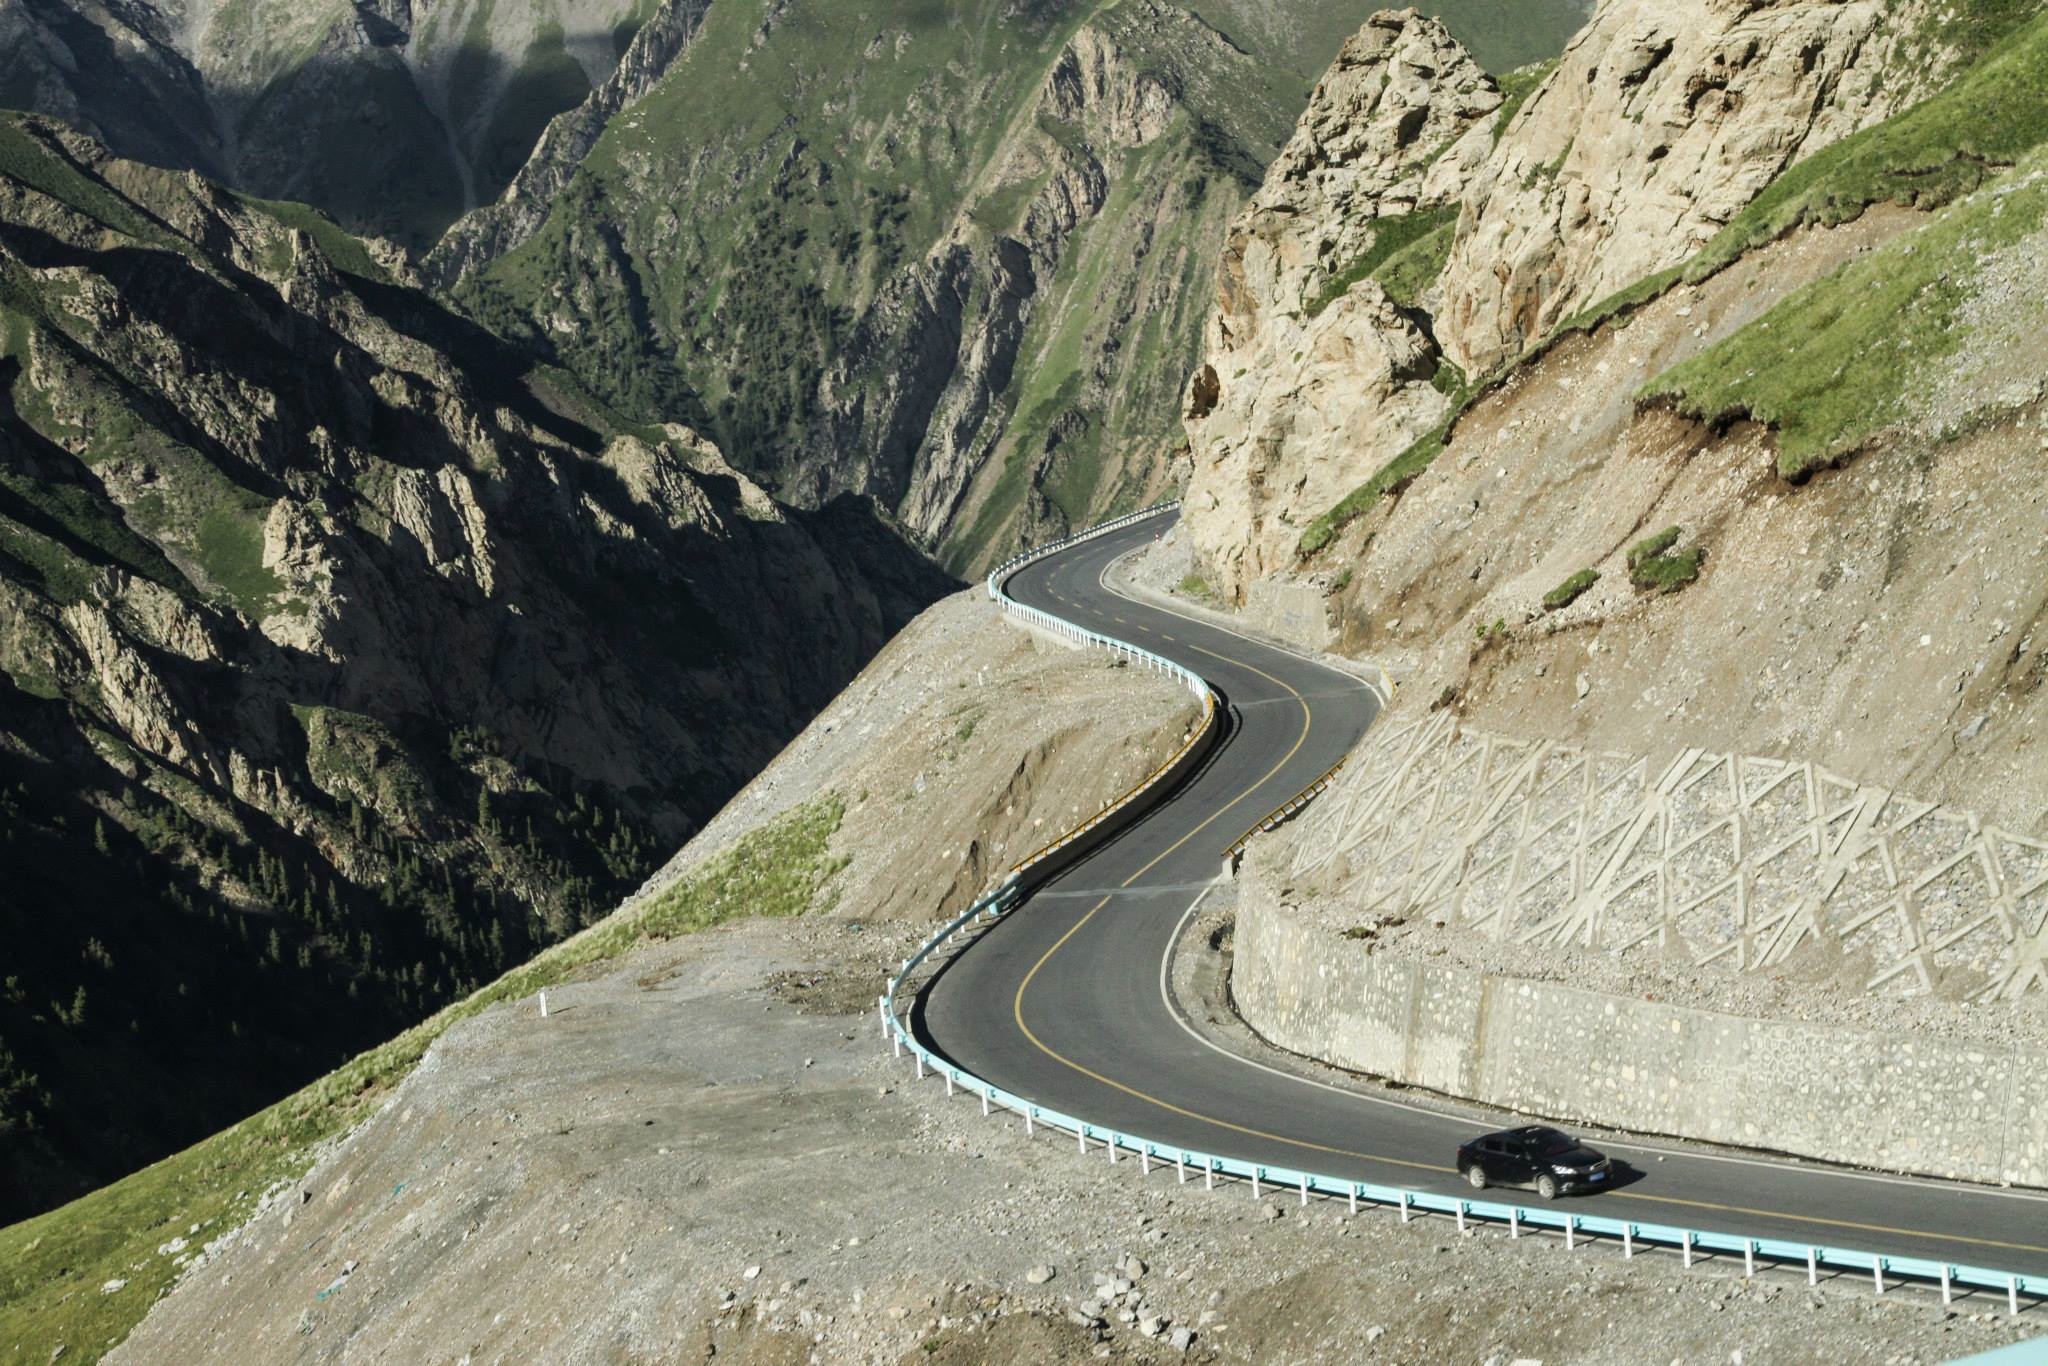
road, highway, mountain range, reservoir, terrain, infrastructure, wadi, aerial photography, mountain pass, geological phenomenon